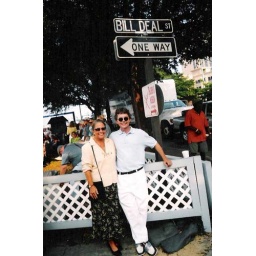
Jan Burton and son Bill &amp;quot;Bubba&amp;quot; Deal Jr. pose under the Bill Deal Street sign in Portsmouth, Va.